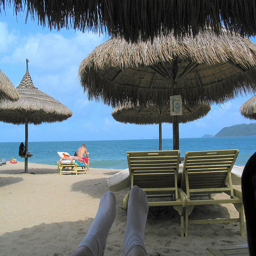
a persons feet and one other person water and some umbrellas
A persons feet near some chairs and straw umbrella's on a beach.
A beach covered in lawn chairs covered in straw umbrellas.
A pair of feet with chairs and umbrellas next to ocean.
A person is laying in the shade under a straw umbrella.